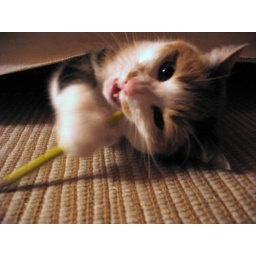
killer cat under the couch